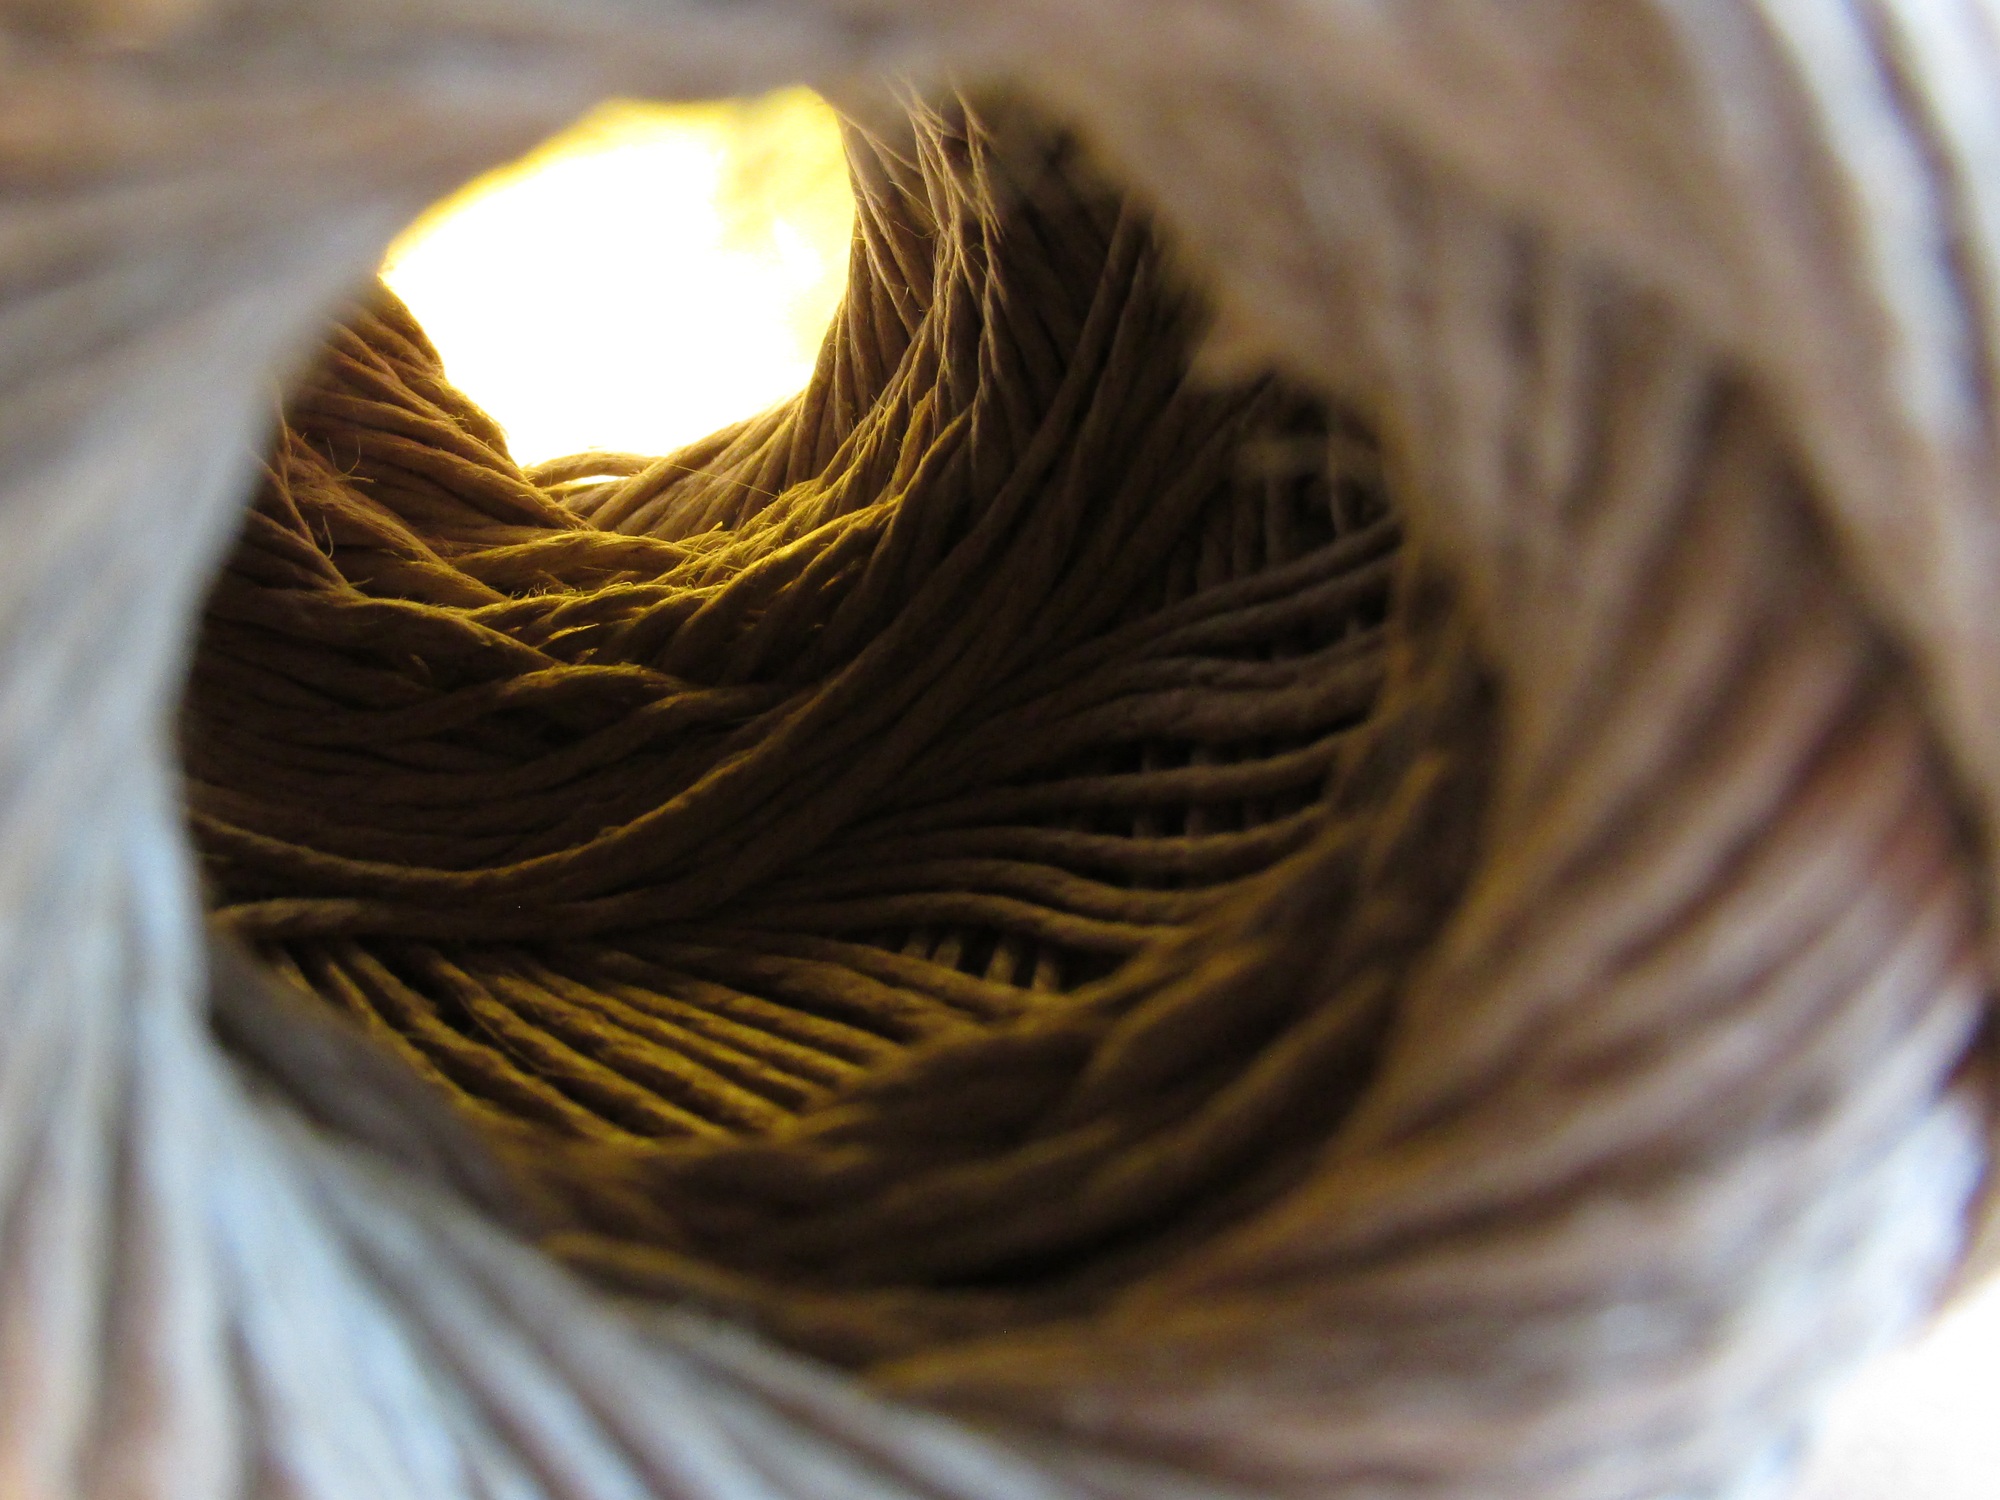
light, abstract, string, flower, tunnel, pattern, color, brown, craft, yellow, cord, wool, material, twine, thread, close up, textile, background, roll, fiber, macro photography